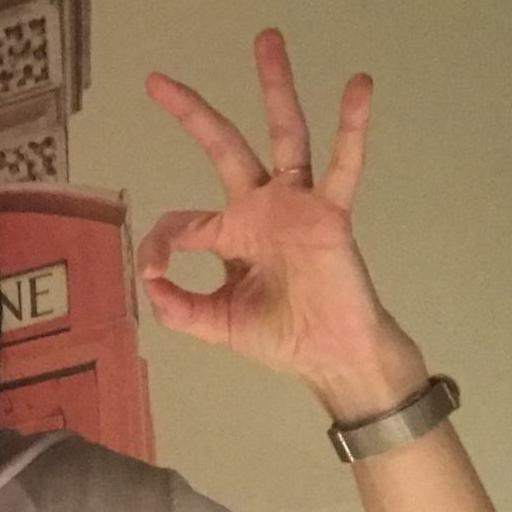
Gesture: ok